220

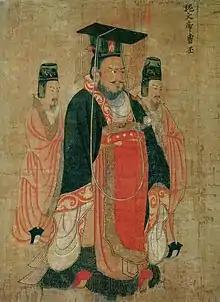
Emperor Cao Pi and his ministers

Year 220 (CCXX) was a leap year starting on Saturday of the Julian calendar. At the time, it was known as the Year of the Consulship of Antonius and Eutychianus (or, less frequently, year 973 "Ab urbe condita"). The denomination 220 for this year has been used since the early medieval period, when the Anno Domini calendar era became the prevalent method in Europe for naming years.